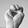
ASL letter: M